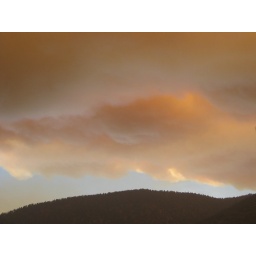
Day #23, 2:54pm... Burnt orange sky over Frazier Mtn